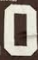
Number: 0